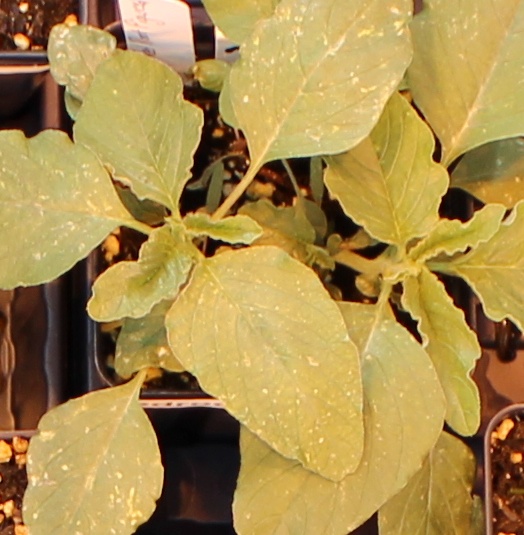
Label: Redroot Pigweed